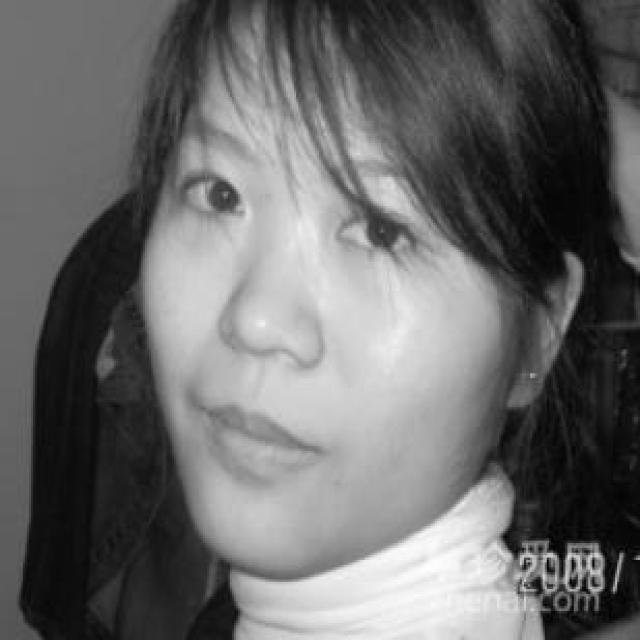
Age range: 21-44